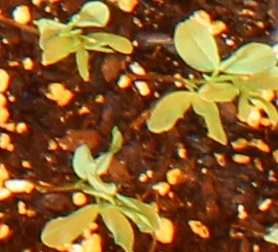
Label: Lentil